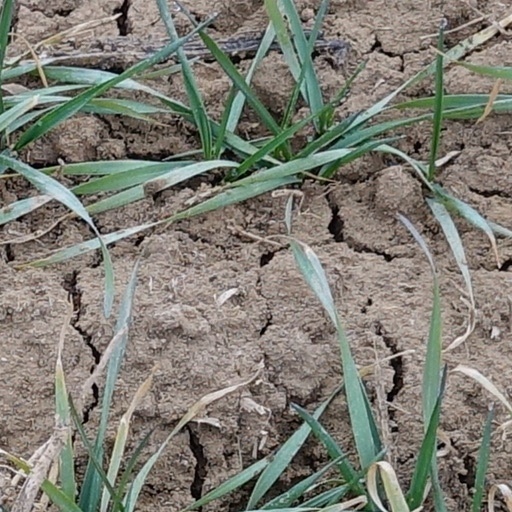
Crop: wheat